Luis García Berlanga

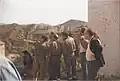
Filming of "La vaquilla" in summer 1984, Sos del Rey Católico.

Among his films are masterpieces of Spanish cinema such as "Welcome Mr. Marshall!" (1953), in which he highlights the stereotypes held by both the Spanish and the Americans regarding the culture of the other, as well as a social criticism of 1950s Francoist Spain, and the black comedy "The Executioner" (1963), an acclaimed critical portrait about the capital punishment which stars Nino Manfredi.